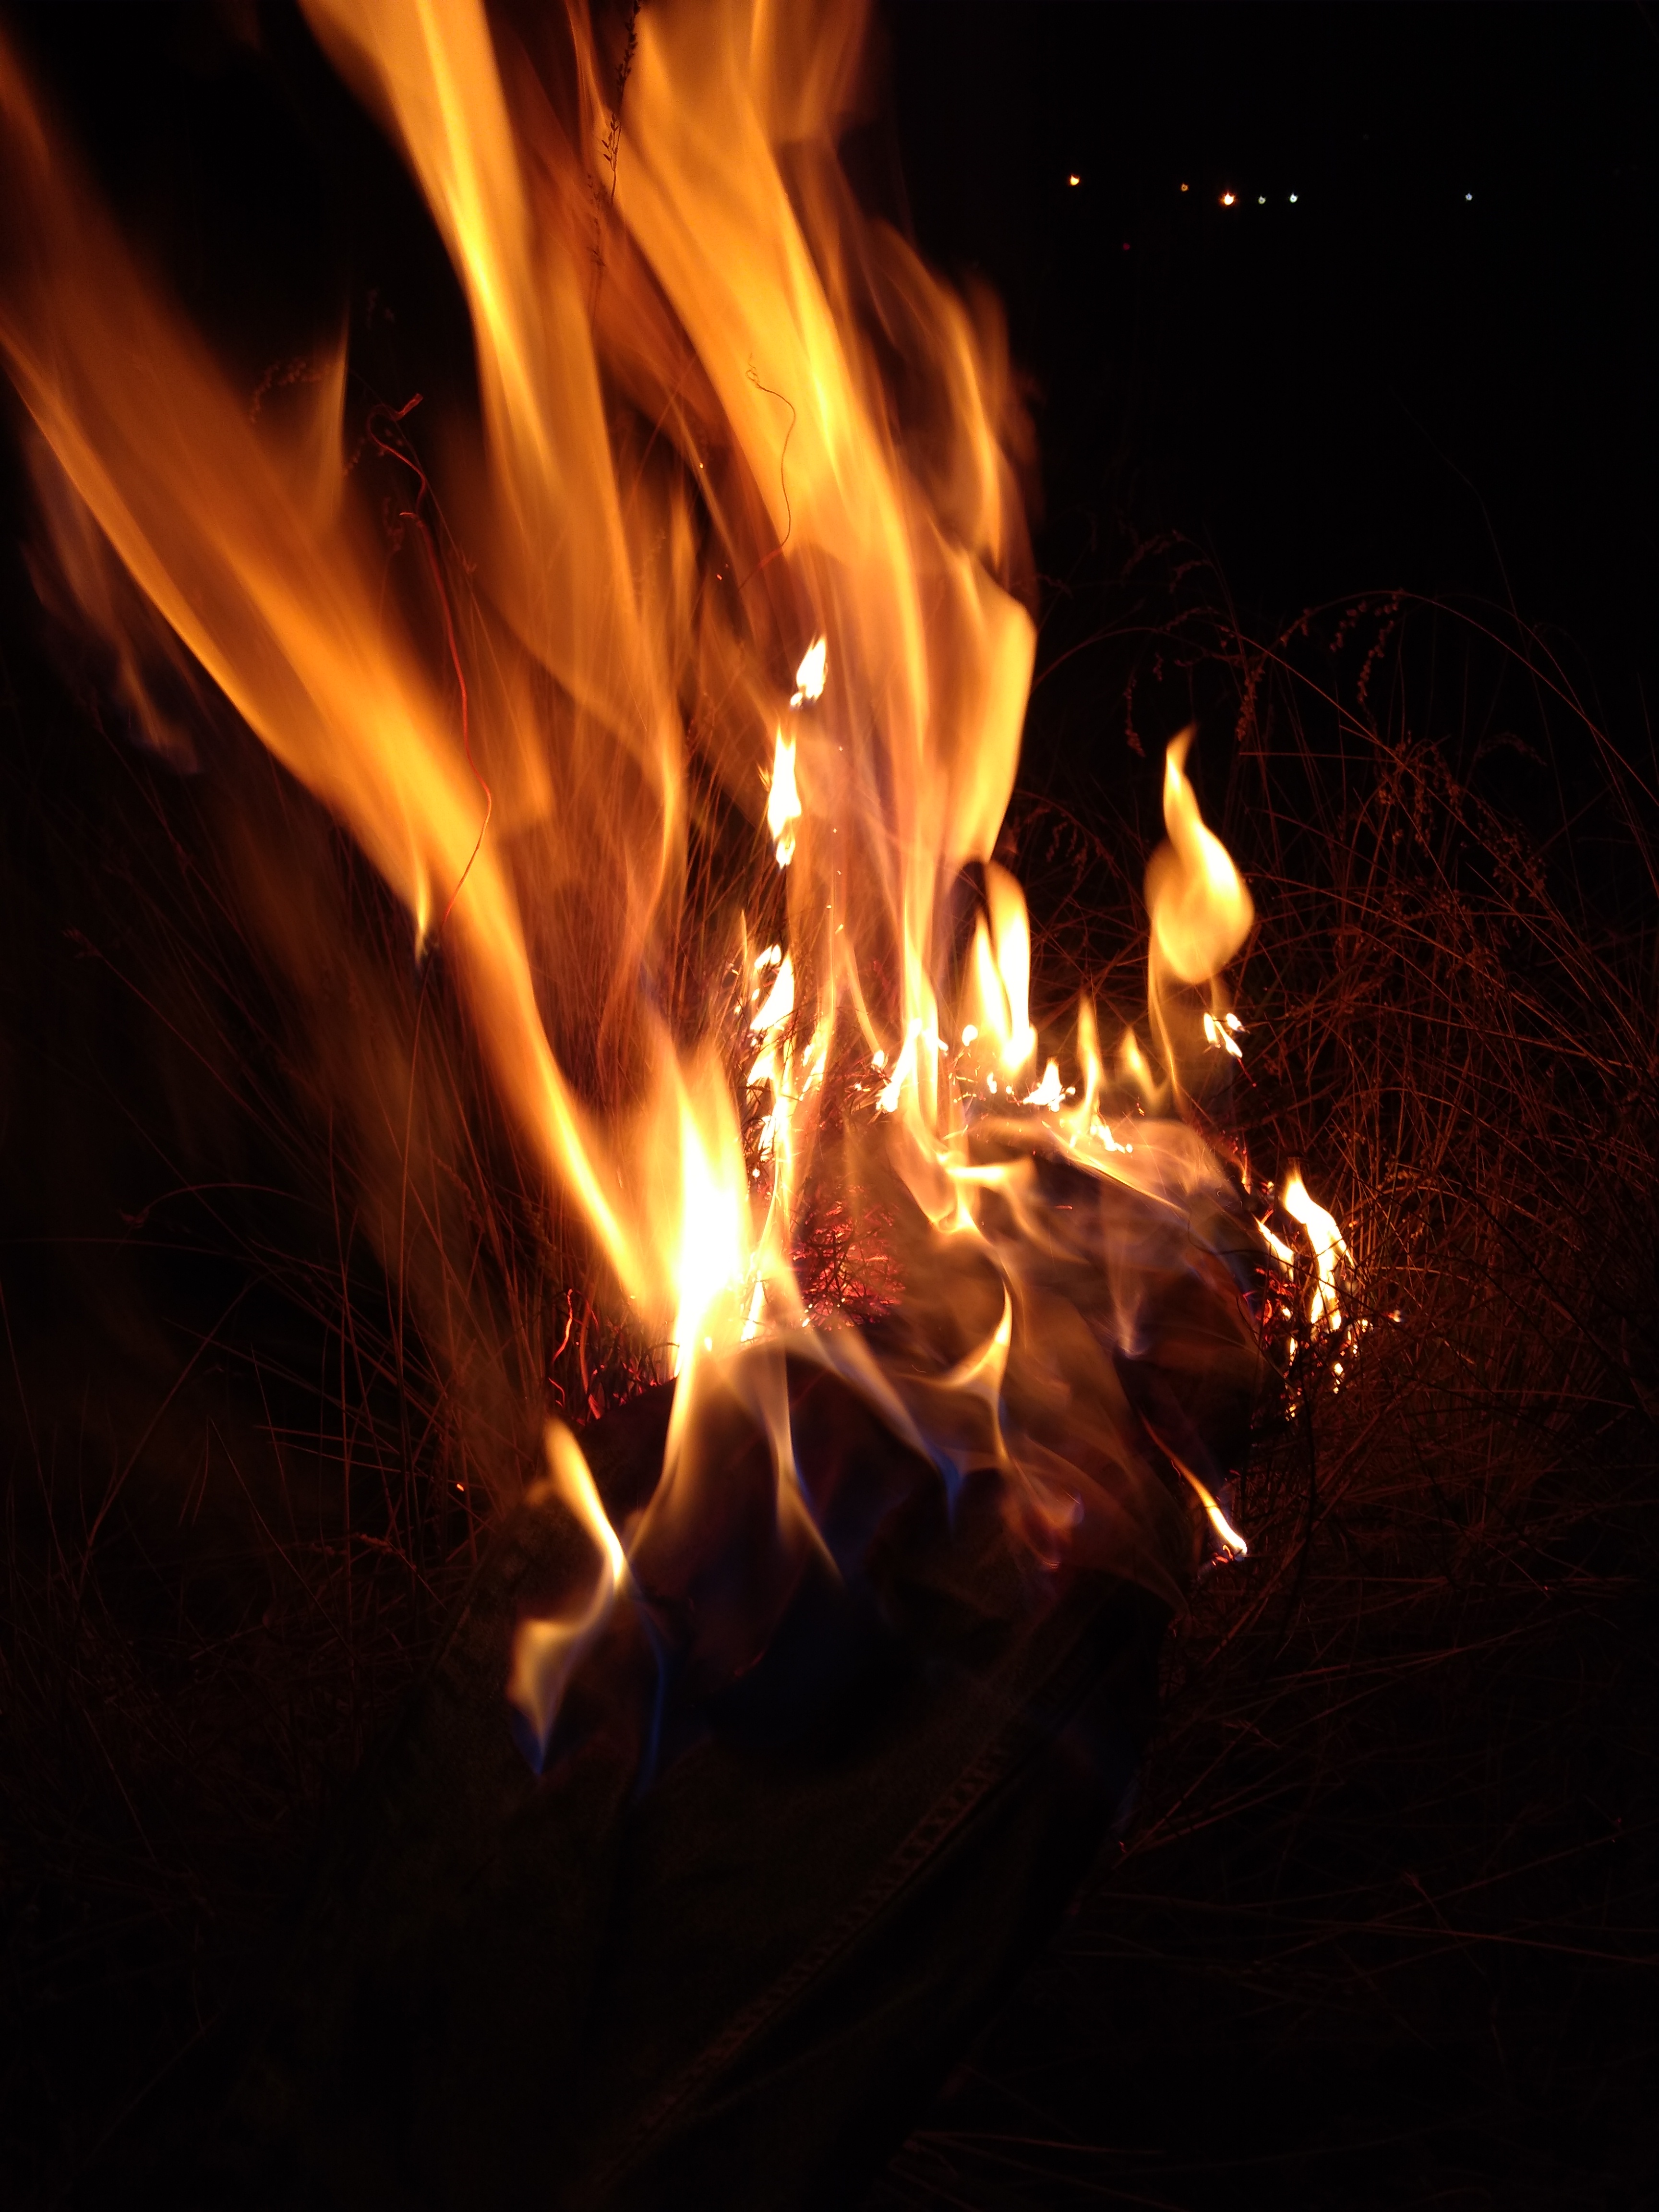
fire, flame, heat, bonfire, campfire, light, atmosphere, night, sky, event, gas